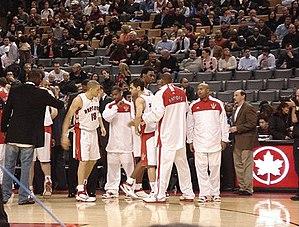
Les Raptors de Toronto sont une équipe professionnelle de basket-ball de la National Basketball Association basée à Toronto dans l'Ontario. L’équipe a été fondée en 1995 dans le cadre de l’expansion de la NBA au Canada, avec les Grizzlies de Vancouver. Depuis la relocalisation des Grizzlies en 2001, la franchise est la seule de la NBA à être située en dehors des États-Unis, en l'occurrence au Canada.